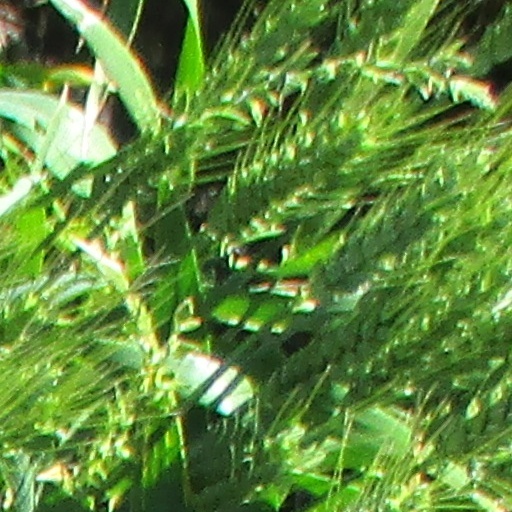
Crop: wheat